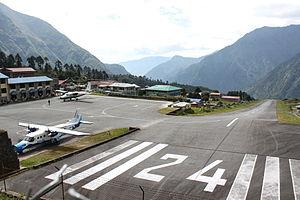
Edmund Percival « Ed » Hillary est un alpiniste, explorateur et philanthrope néo-zélandais, né le 20 juillet 1919 à Auckland où il est mort le 11 janvier 2008. Le 29 mai 1953, lors d'une expédition britannique dirigée par le général de brigade John Hunt, Edmund Hillary et le Sherpa Tensing Norgay sont les premiers hommes à gravir l'Everest. De 1985 à 1988, il exerce les fonctions de haut-commissaire de la Nouvelle-Zélande en Inde et au Bangladesh et, simultanément, d'ambassadeur au Népal.